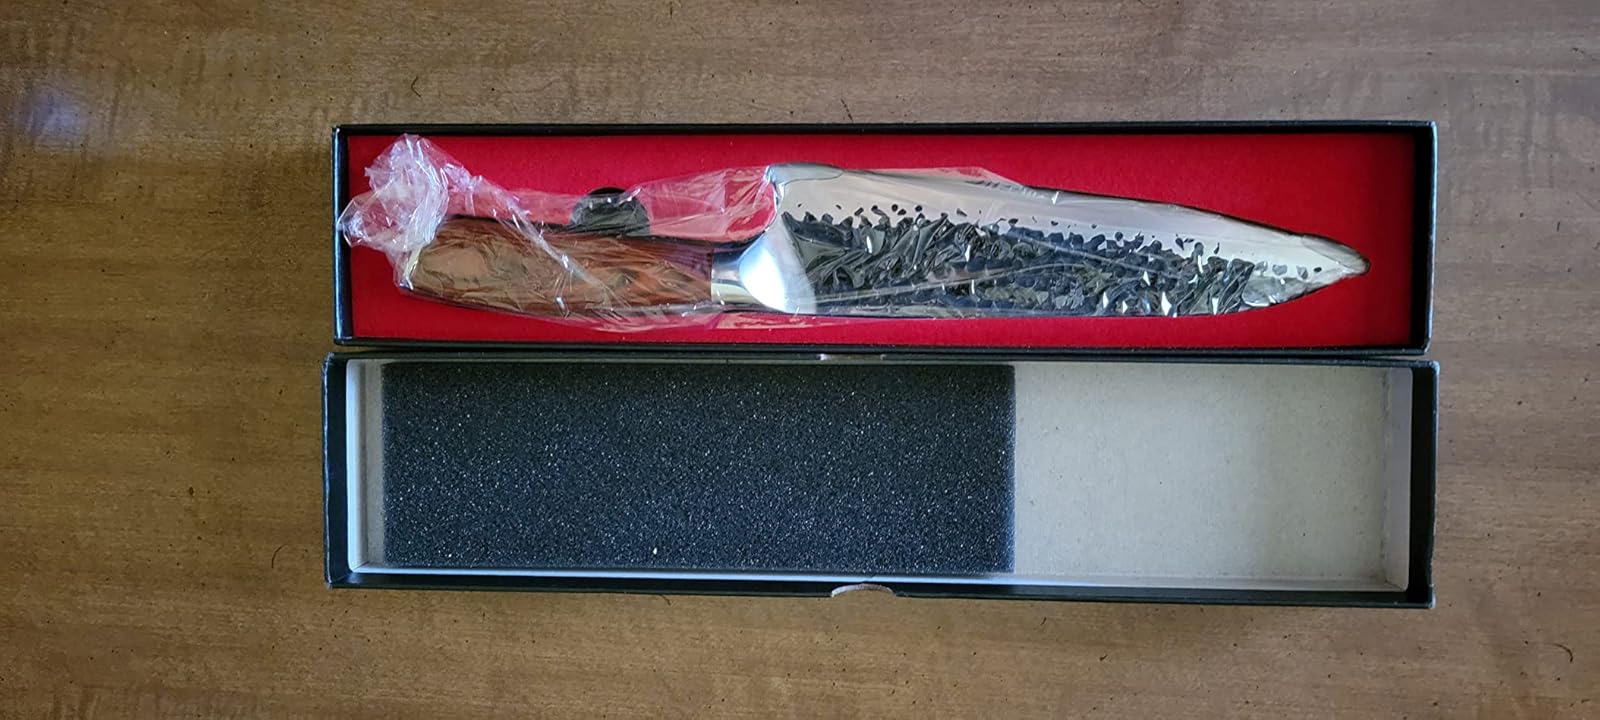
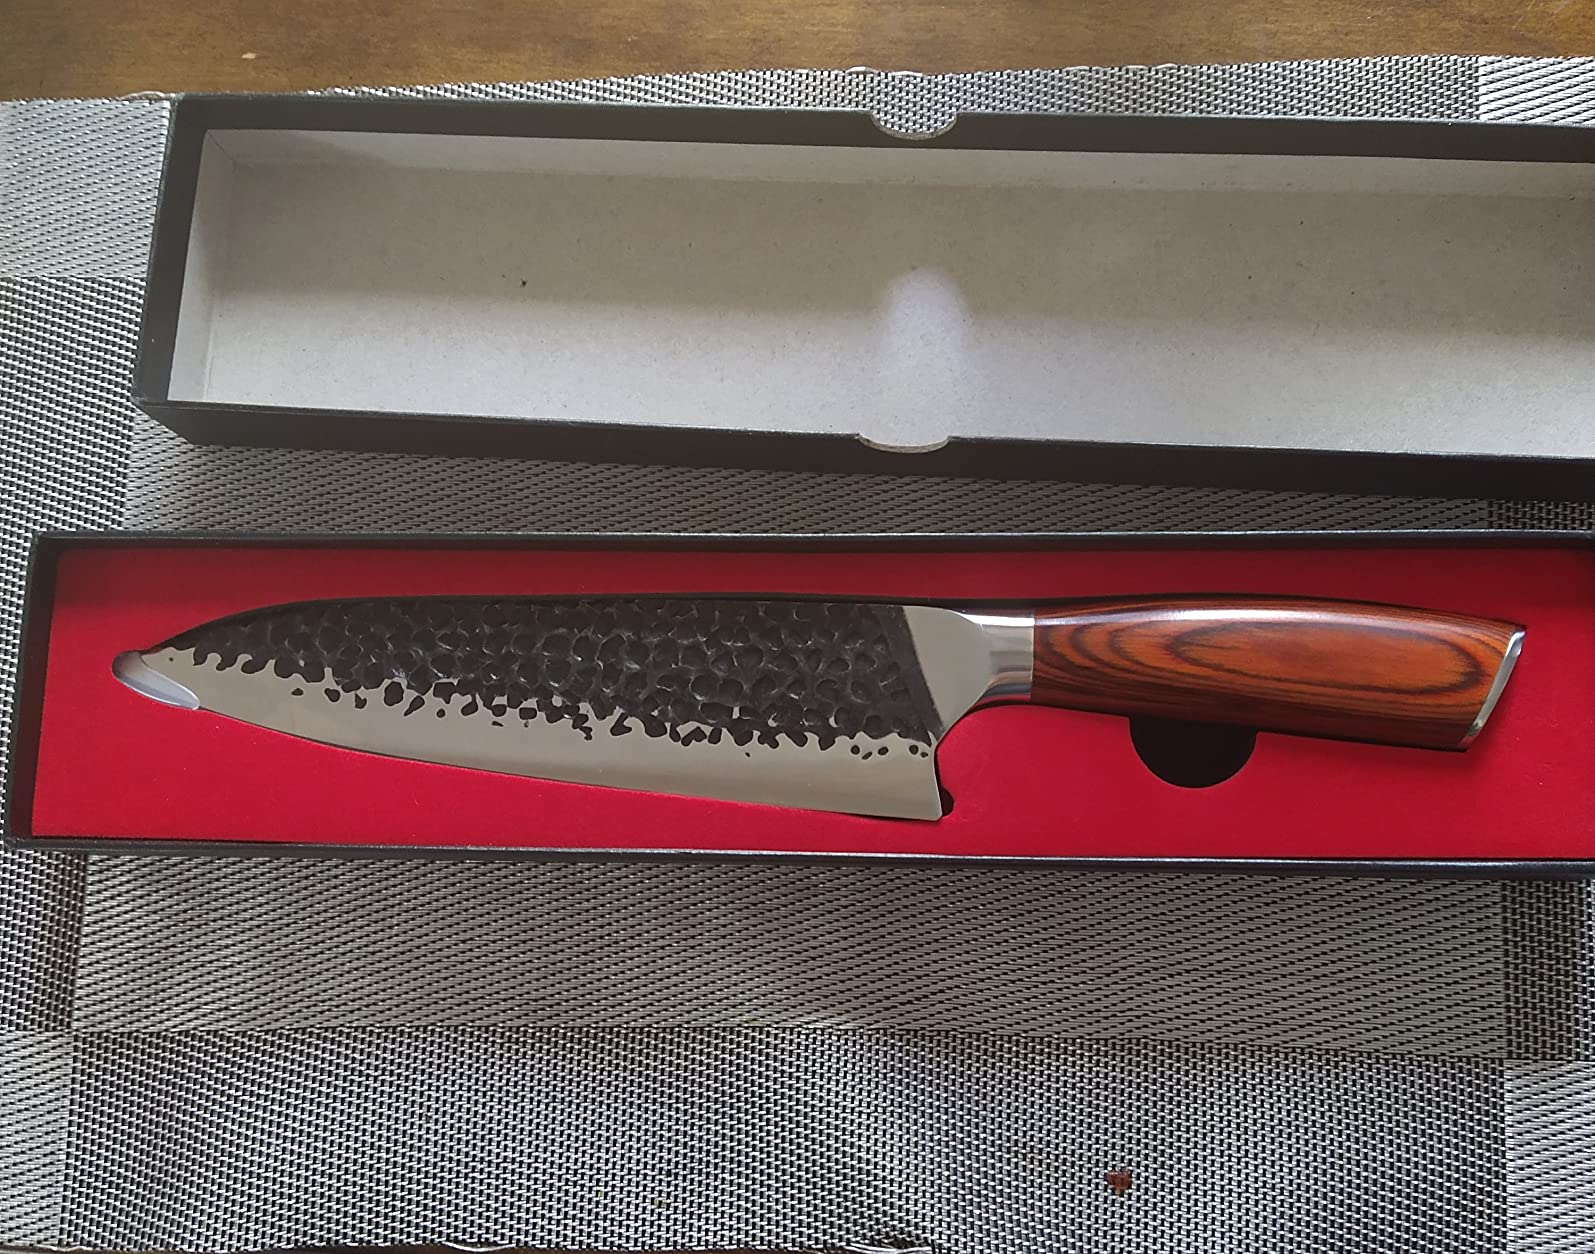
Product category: items_knife
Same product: yes